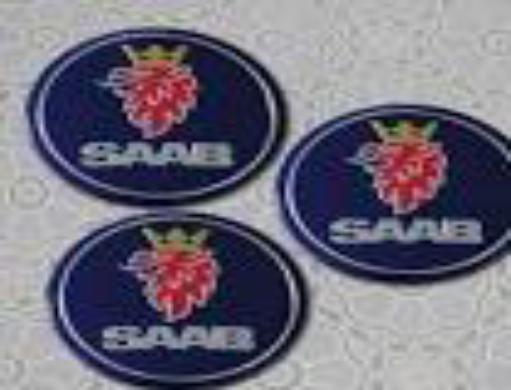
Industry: Transportation